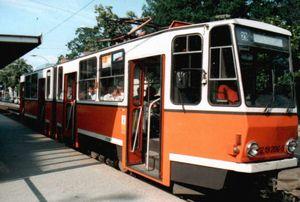
Le tramway de Berlin est le principal réseau de tram dans la capitale de l'Allemagne, exploité par le Berliner Verkehrsbetriebe. Il est également l'un des plus vieux réseaux dans le monde puisque ses origines remontent à 1865.